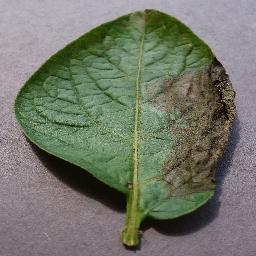
Label: Potato___Late_blight